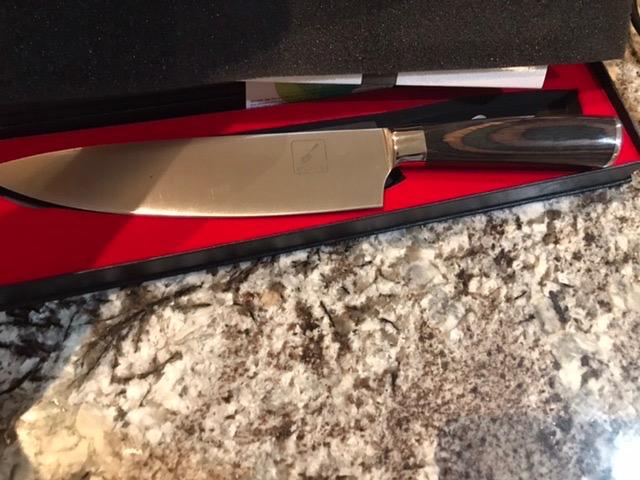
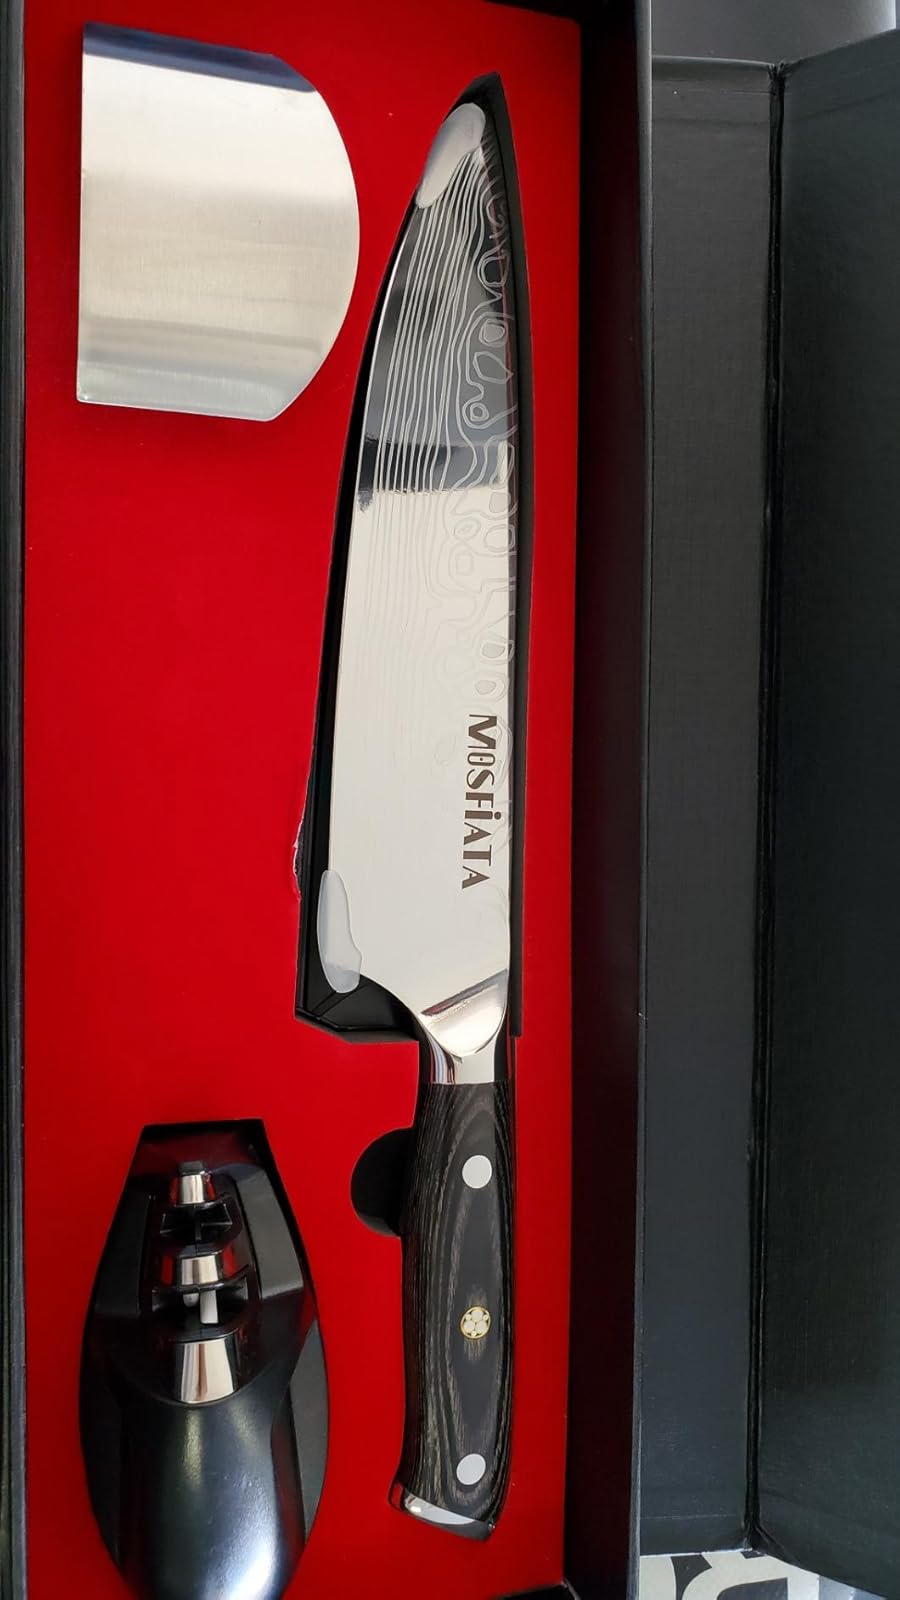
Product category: items_knife
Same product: no